Abos, Pyrénées-Atlantiques

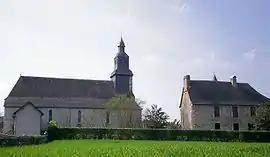
Church of St. John the Baptist

Abos is a commune in the Pyrénées-Atlantiques department in the Nouvelle-Aquitaine region in southwestern France.